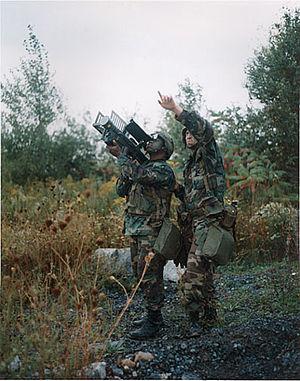
Le Corps des Marines des États-Unis est une des six branches des Forces armées des États-Unis.